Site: brandenburg
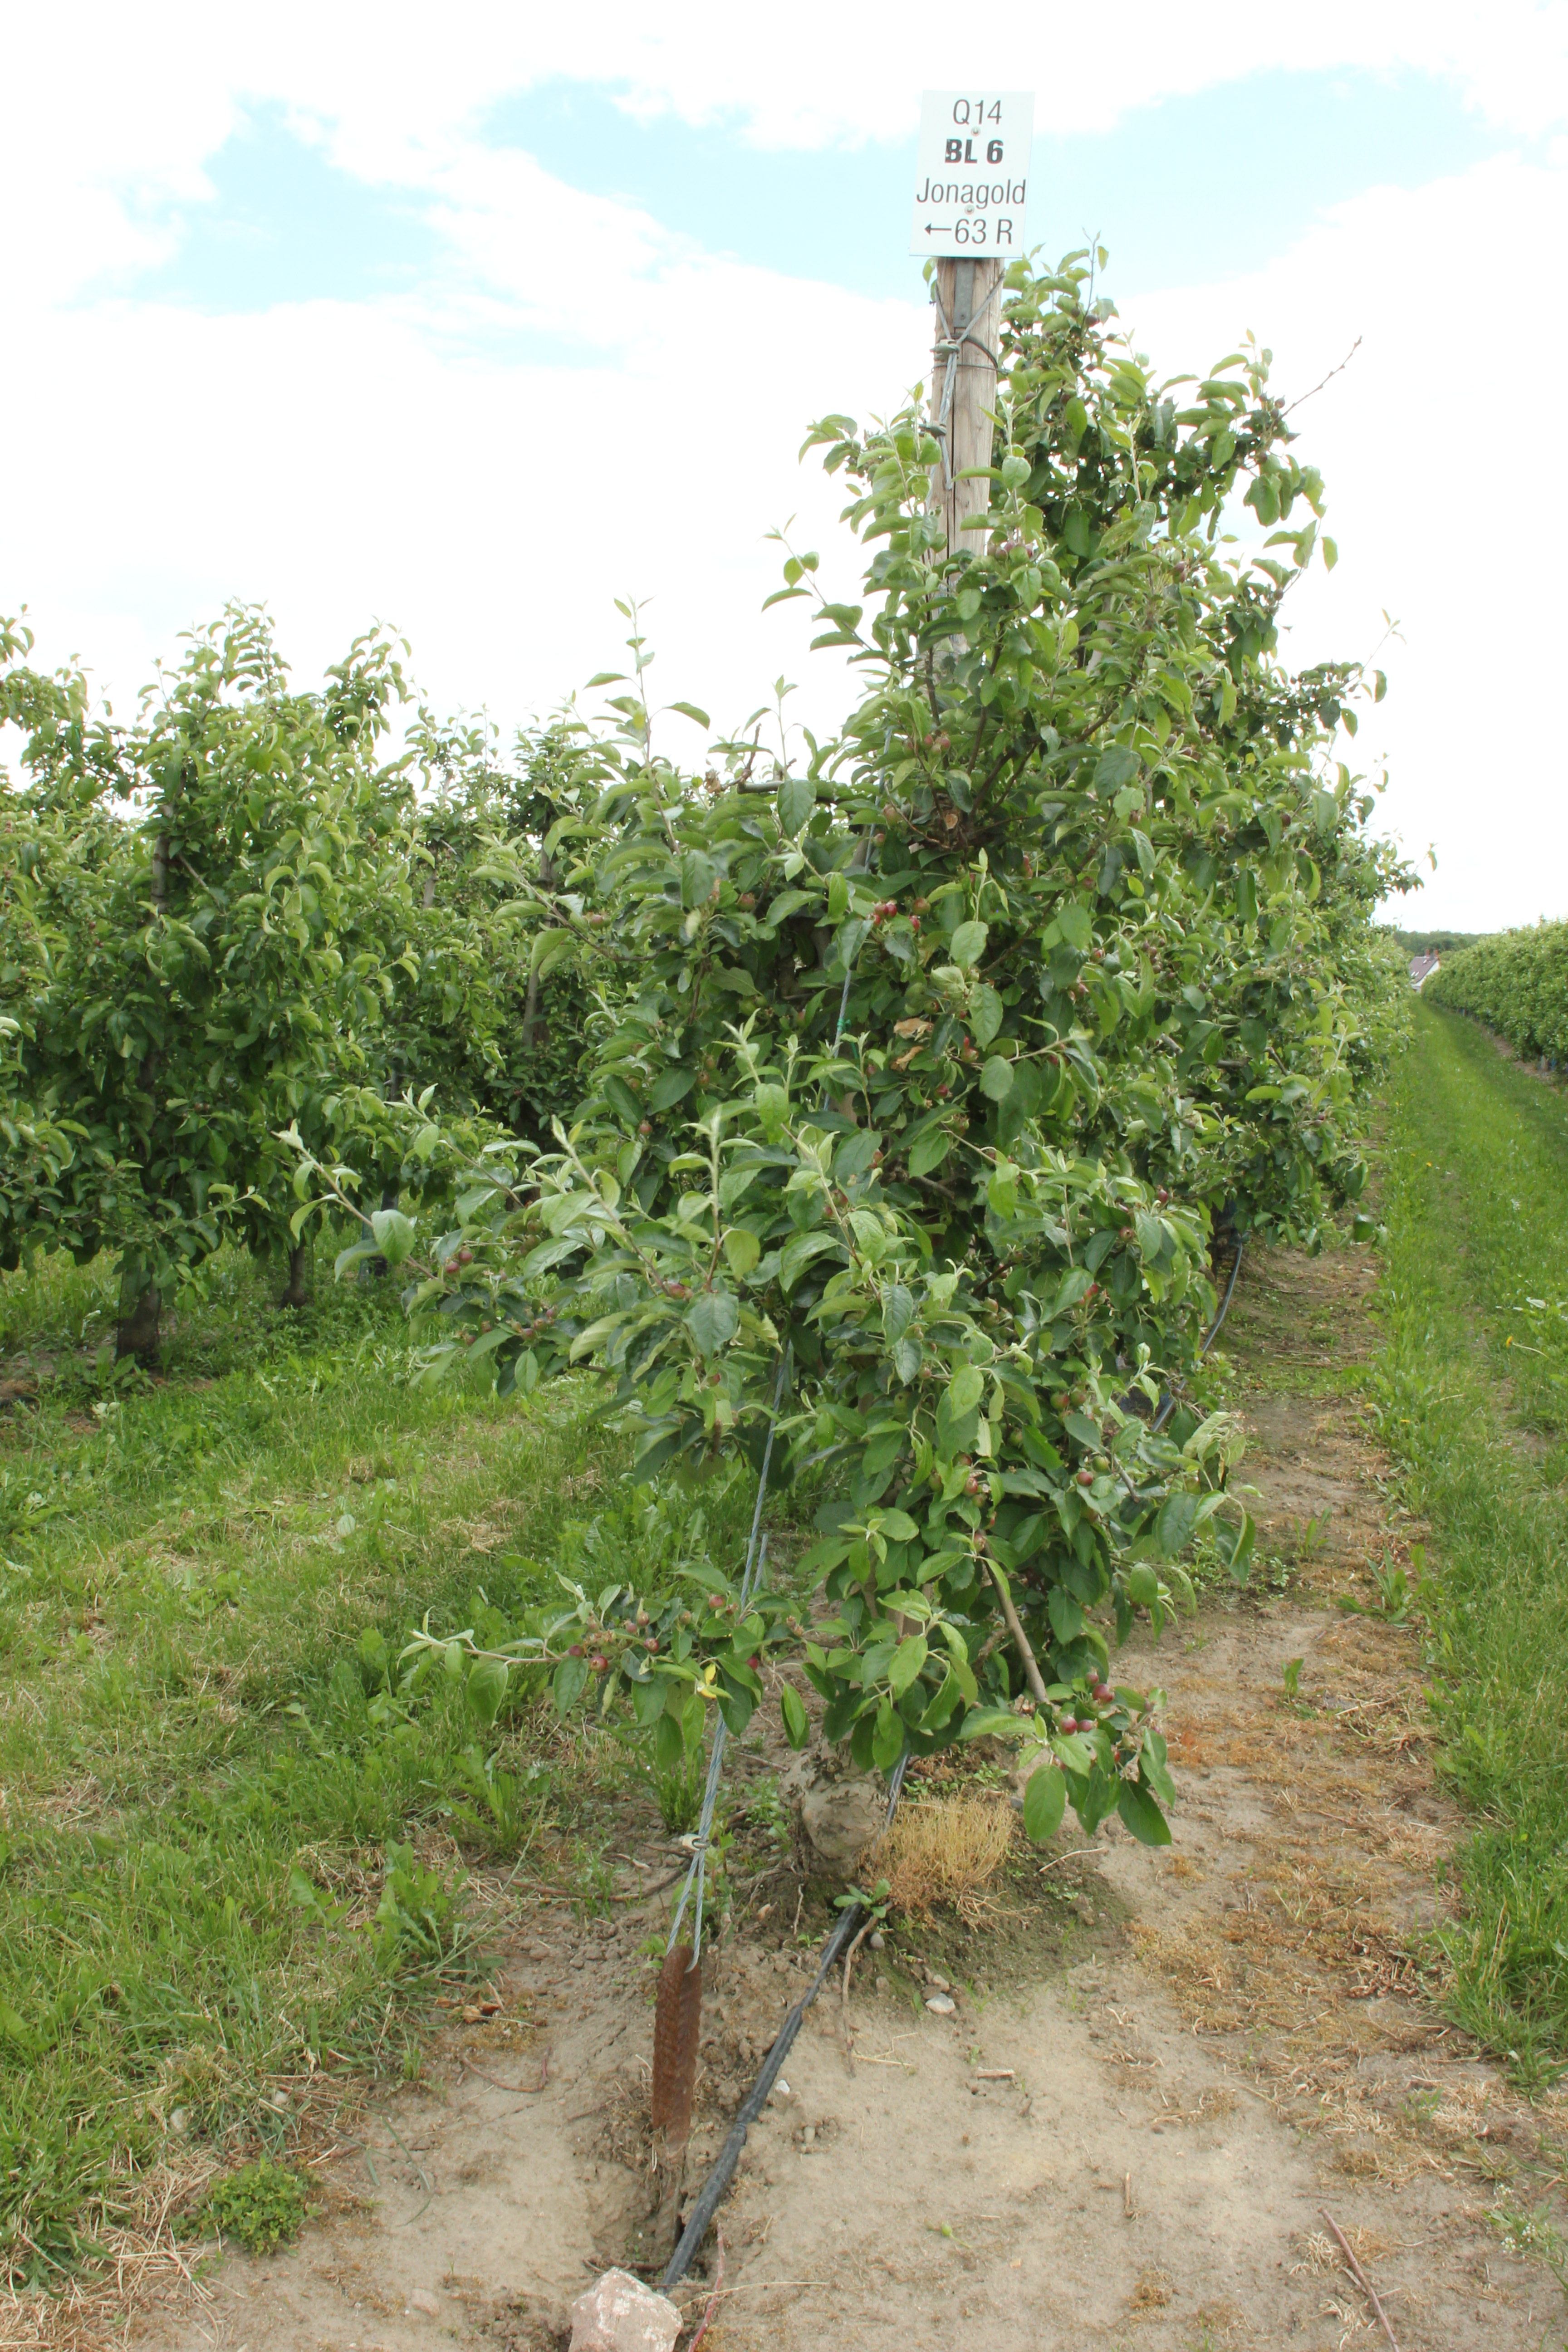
Growth stage (BBCH 72): Development of fruit